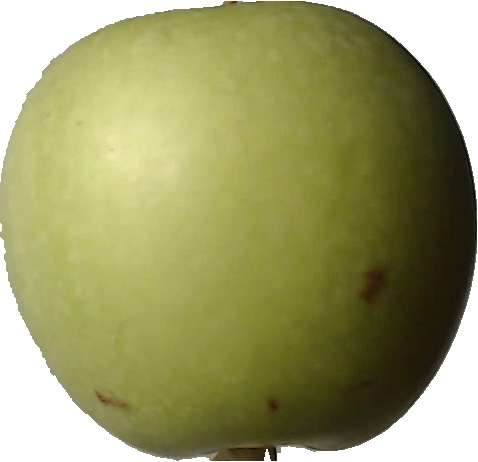
Label: apple_granny_smith_1